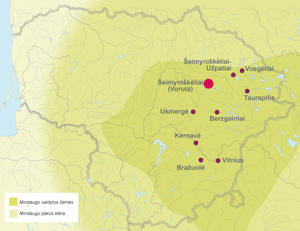
Fyrstendømmet Litauen / Se også
Kongeriget Litauen under kong Mindaugas, det mørke område er Fyrstendømmet Litauen.
Fystendømmet Litauen var en statsdannelse af etniske litauere, der eksisterede fra 1100-tallet, til 1413, hvor det blev en del af det nyoprettede Vilnius voivodskab. Det meste af tiden, var fyrstedømmet en del af, og politisk centrum i Storfyrstendømmet Litauen. I perioden 1000 tallet til 1200-tallet kaldtes området også Aukštaitija eller "Lietuvos Země", og fra 1300-tallet til det tidlige 1400-tal "Fyrstendømmet Vilnius". Andre kilder bruger betegnelsen "Det egentlige Litauen". Hovedstaden for fyrstendømmet var indtil slutningen af 1200-tallet Kernavė, der er på UNESCOs Verdensarvsliste.